Ivan Shopov (musician)

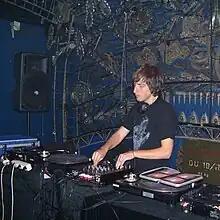
Cooh is playing at the Cross Club in Prague.

Ivan Shopov (born 7 September 1982), better known by his stage names Cooh (COOH, CooH) and Balkansky (Бalkansky), is a Bulgarian music producer, DJ, print maker and fine art creator. He produces drum and bass, dubstep IDM, ambient and jazz music.